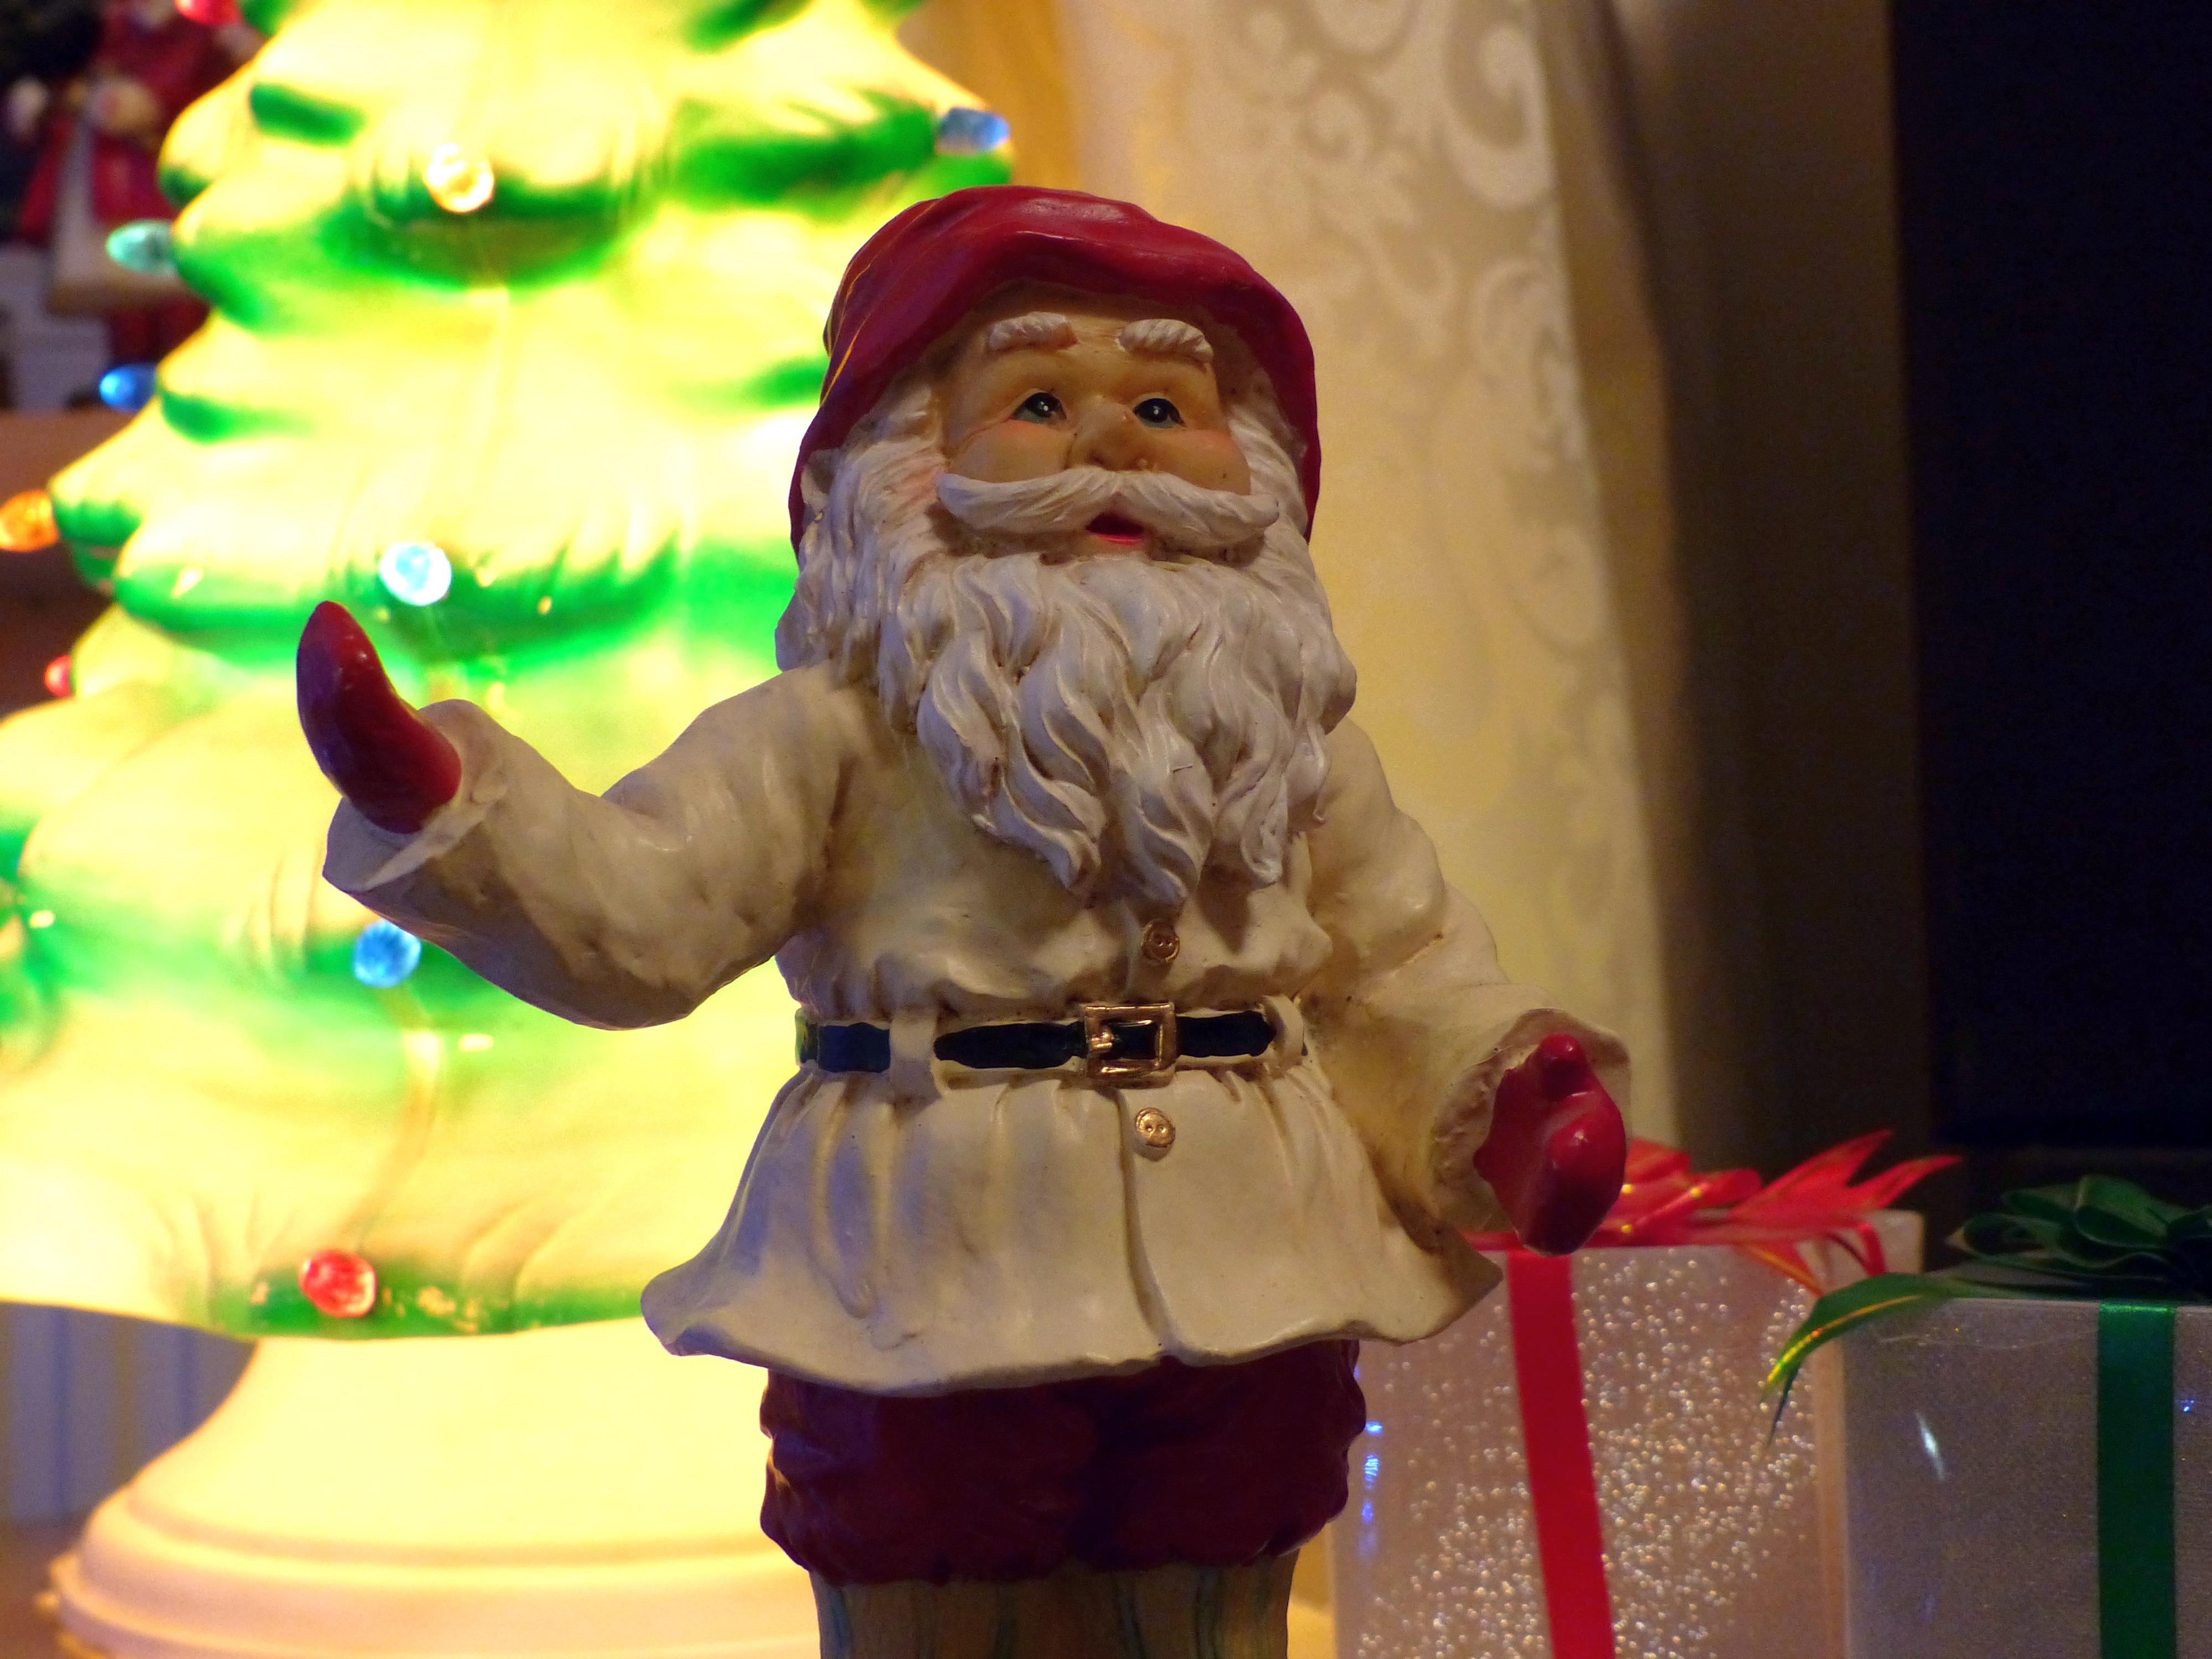
monument, statue, christmas, christmas tree, beard, colors, figure, santa claus, garden gnome, christmas gifts